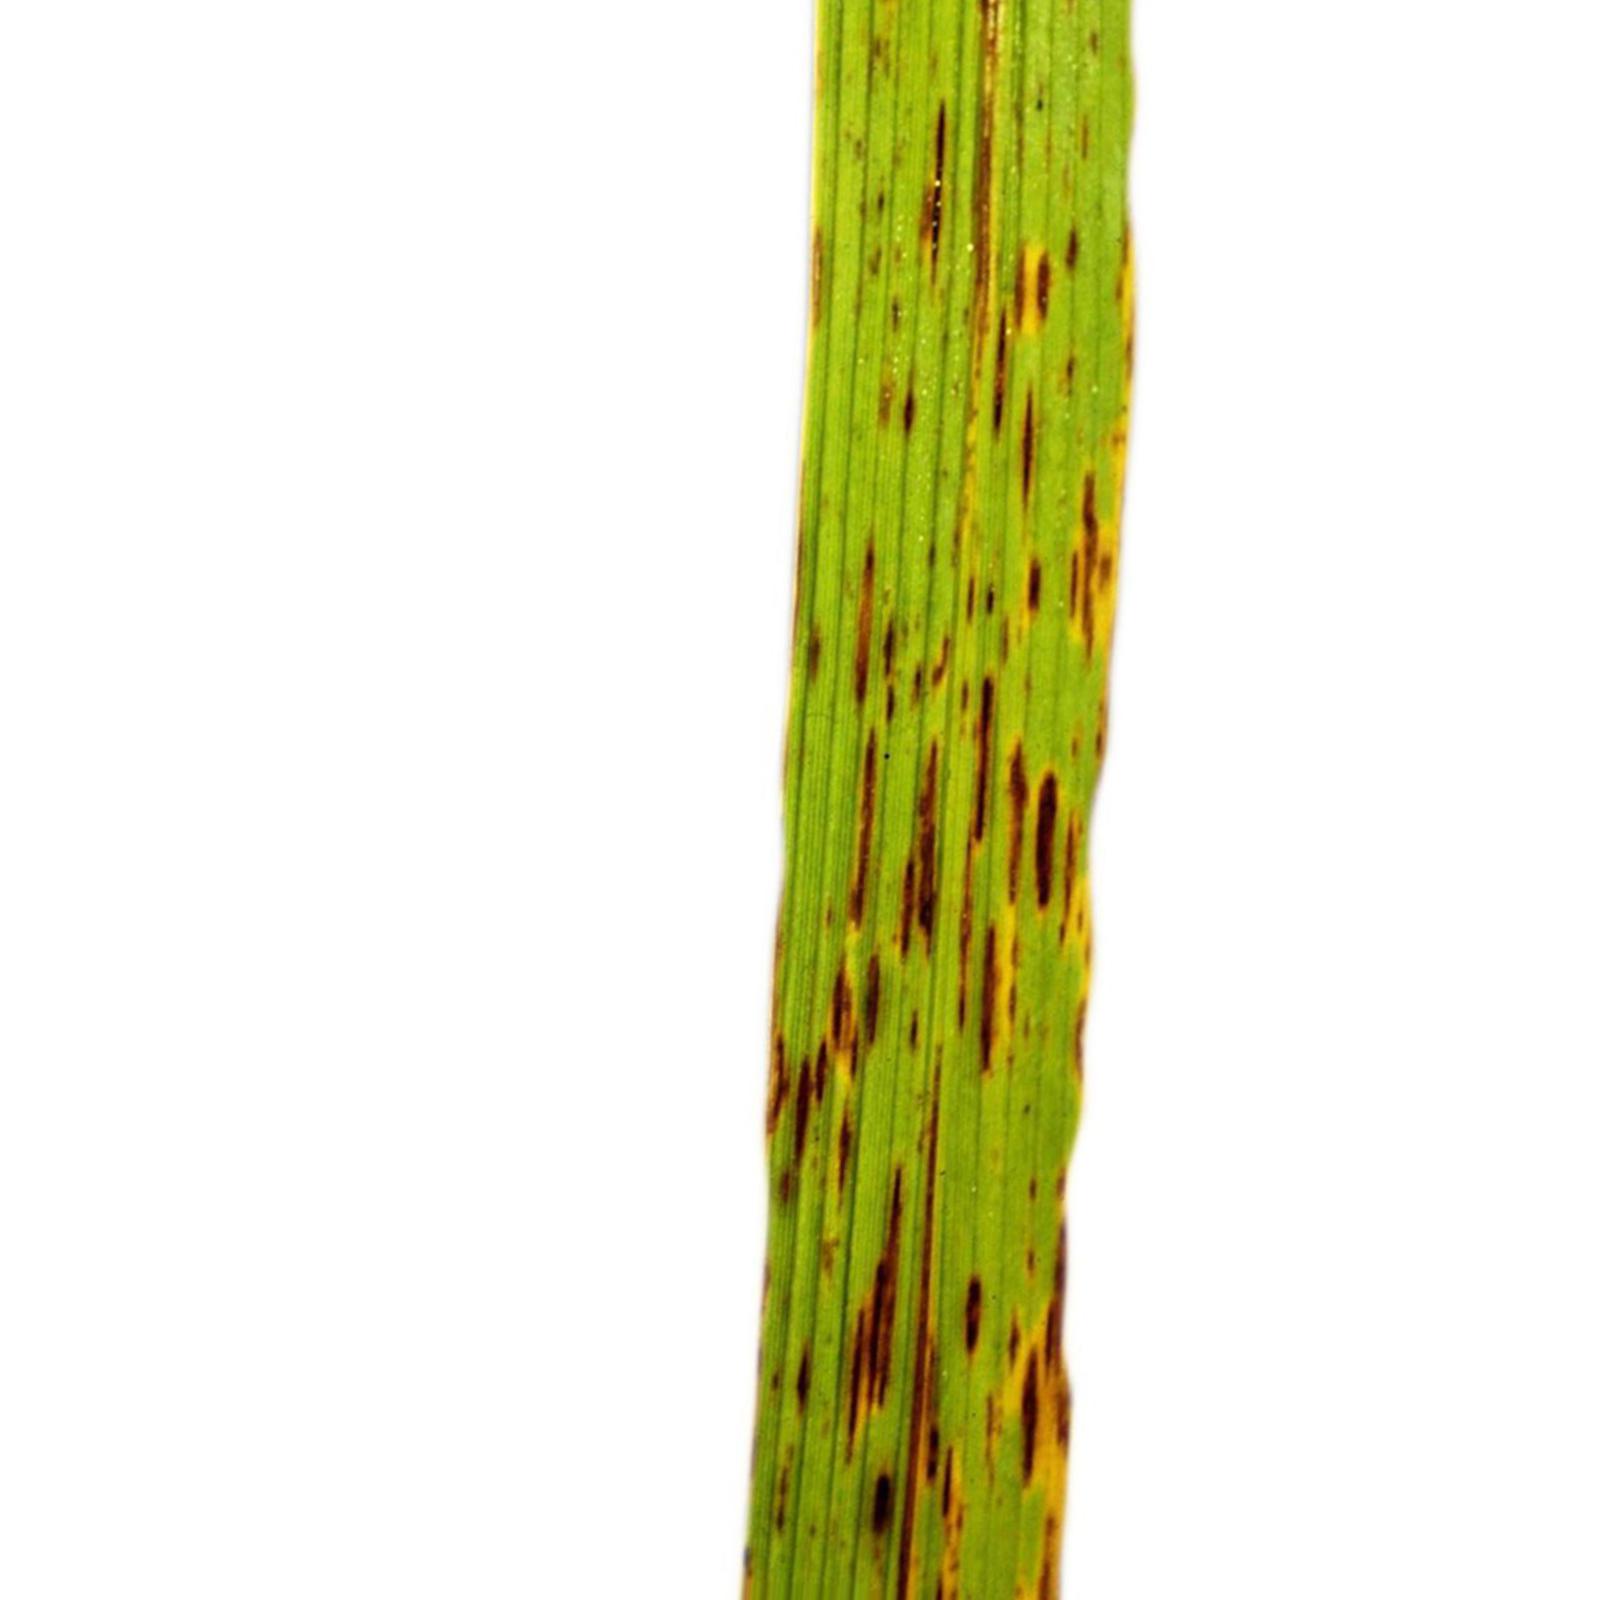
Nhãn: Bệnh Gạch Nâu ( Narrow Brown Spot )